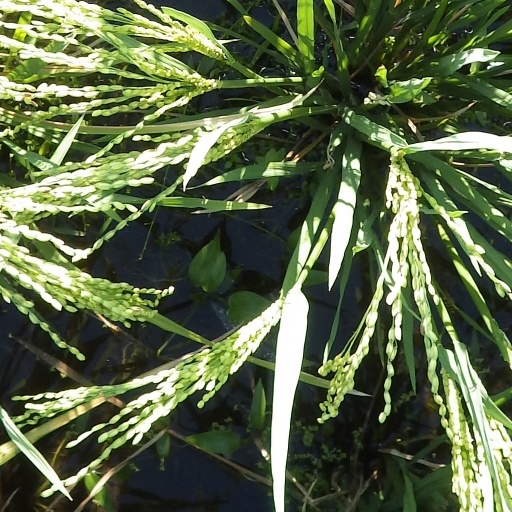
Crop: rice